Ein Hod

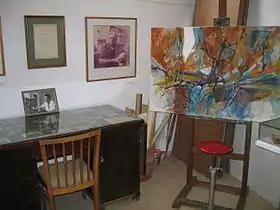
Marcel Janco studio at Ein Hod artist village

Ein Hod became an artists' colony in 1953. The driving spirit behind the project was Marcel Janco, an acclaimed Dada artist, who kept the village from being demolished by the security forces and convinced the government to let him build an artists' colony there.